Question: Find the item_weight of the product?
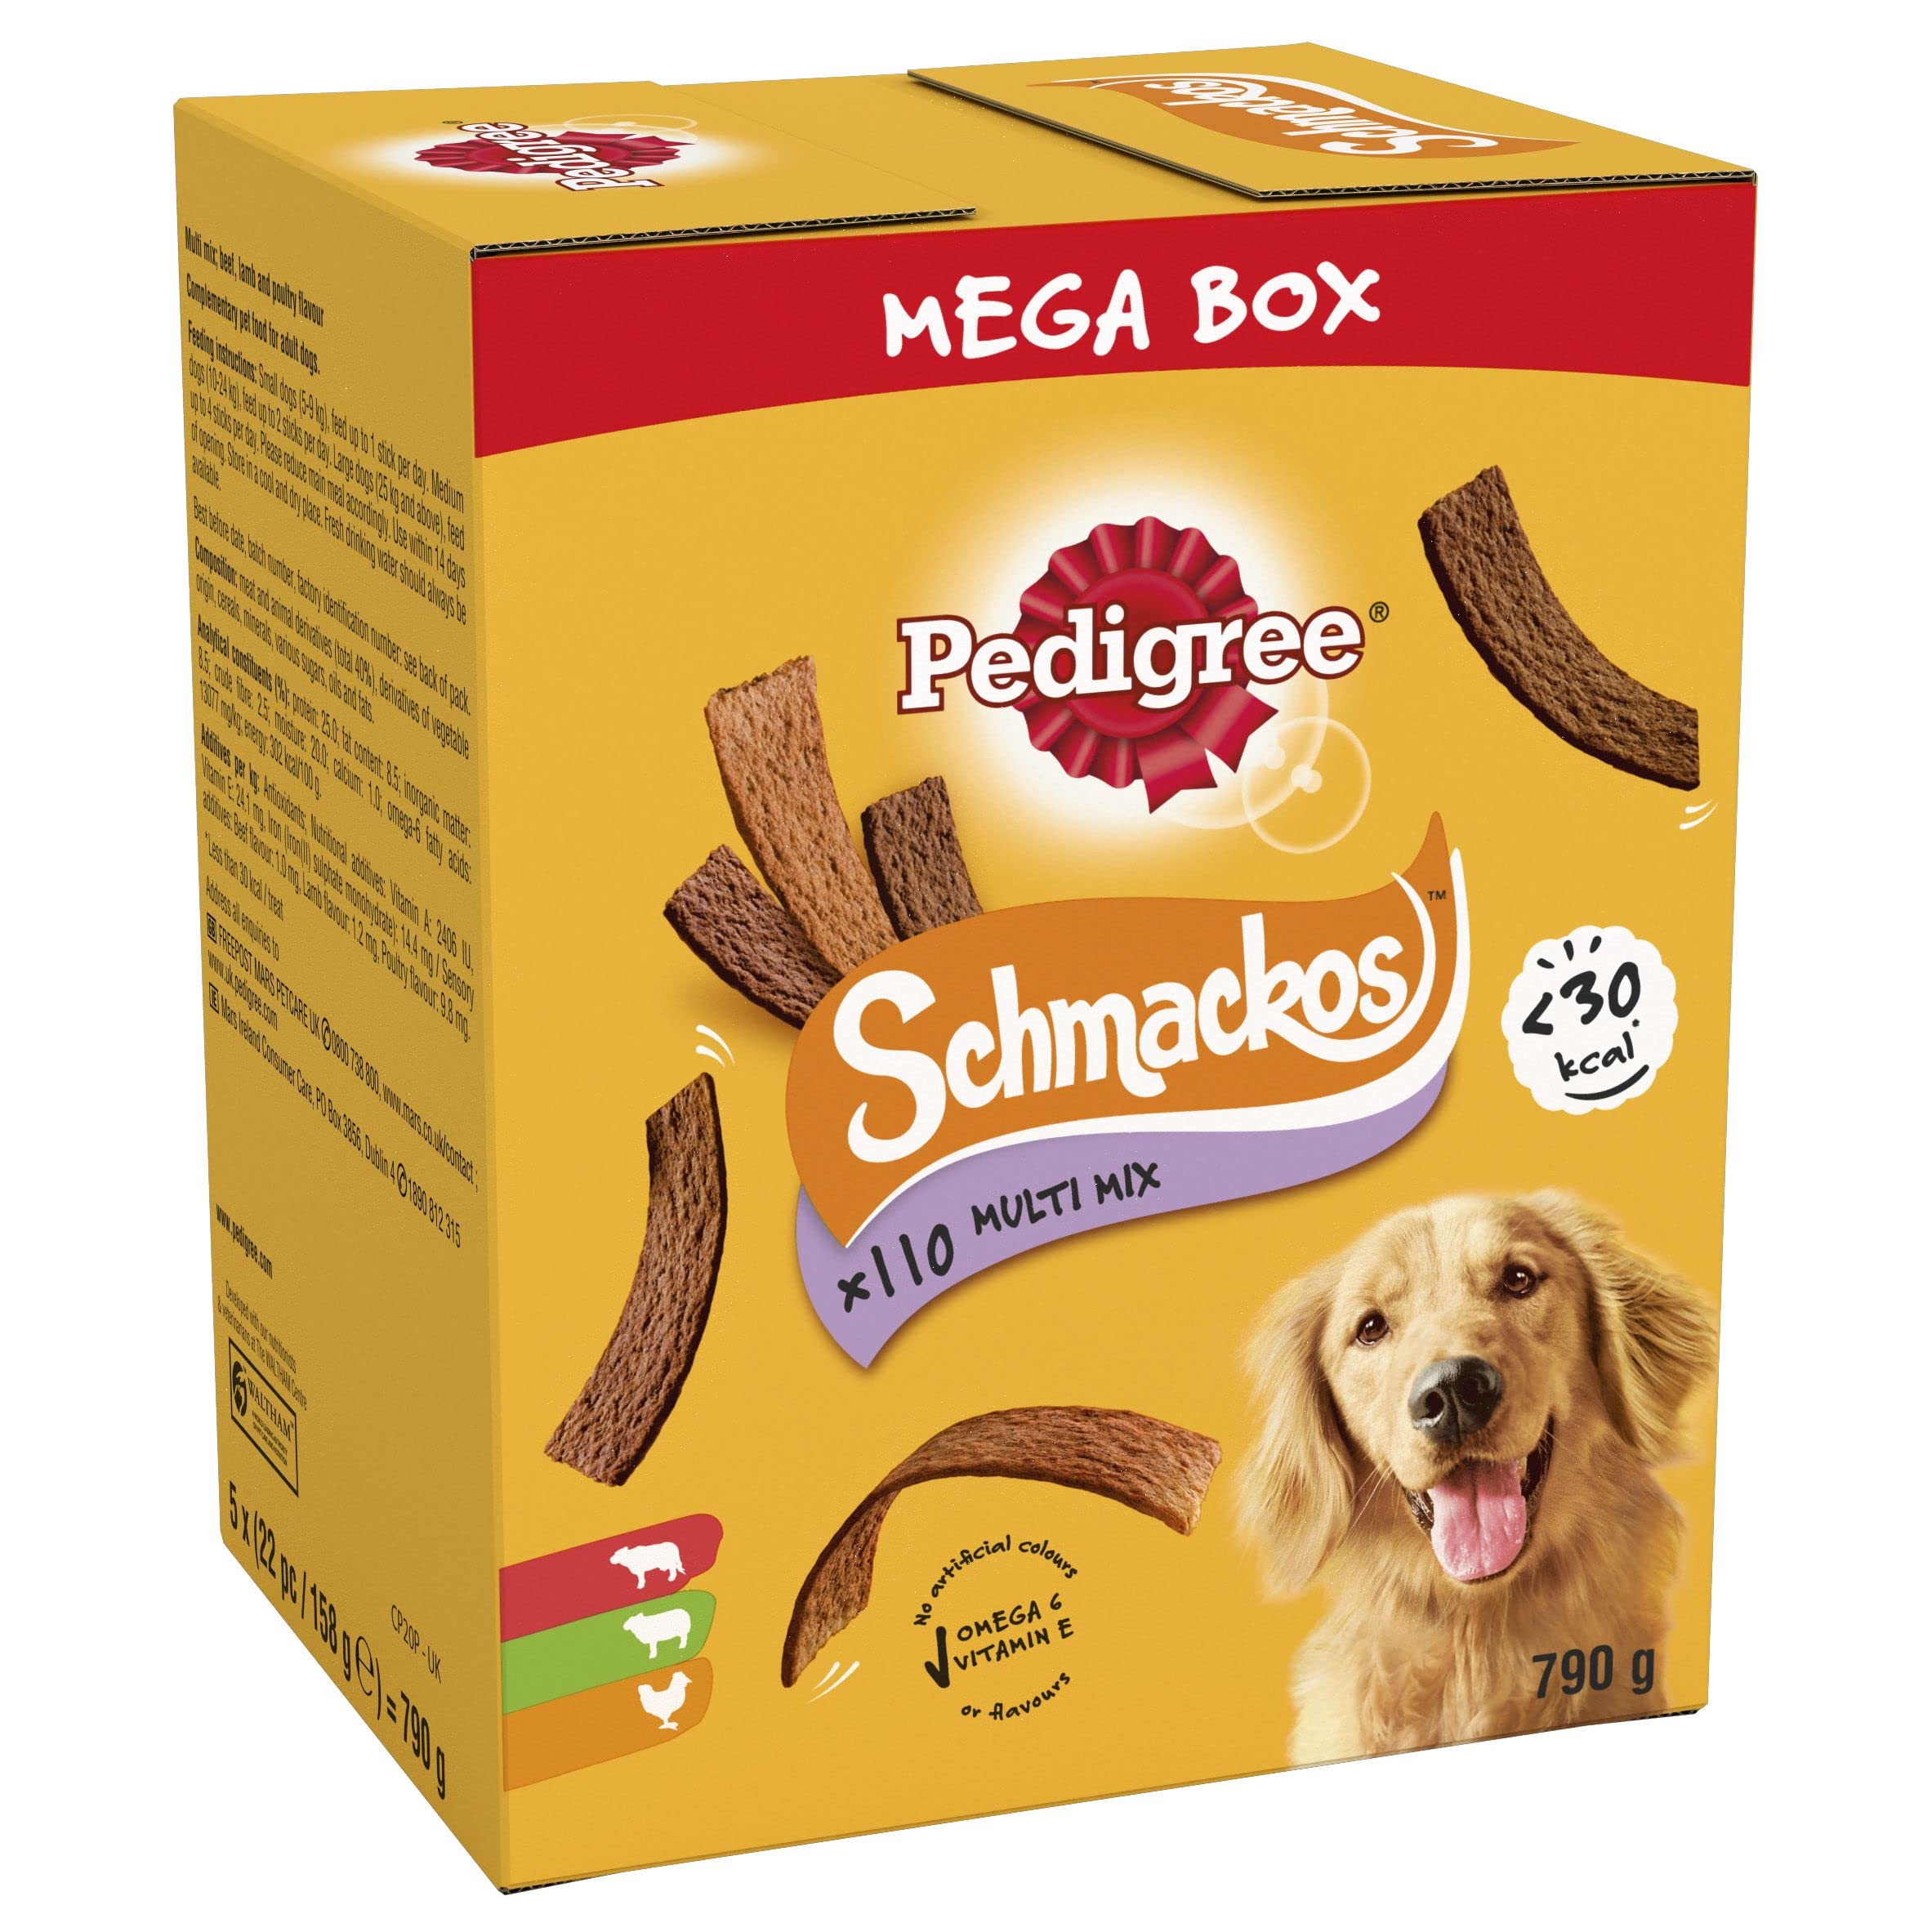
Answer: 790 gram